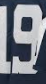
Number: 9